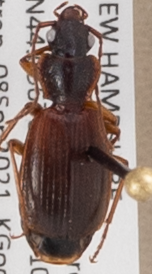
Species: Cymindis cribricollis
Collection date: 2021-09-08
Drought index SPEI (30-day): -0.438
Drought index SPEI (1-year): -0.922
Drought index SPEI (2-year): -0.676